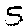
Label: 5